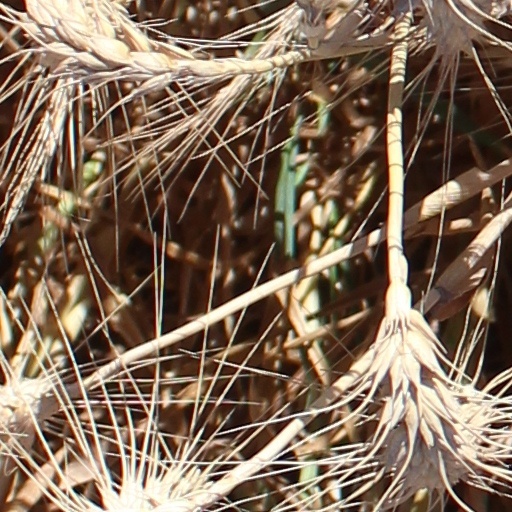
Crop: wheat